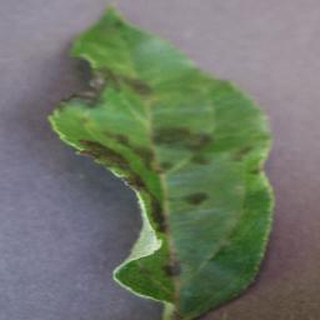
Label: apple_apple_scab